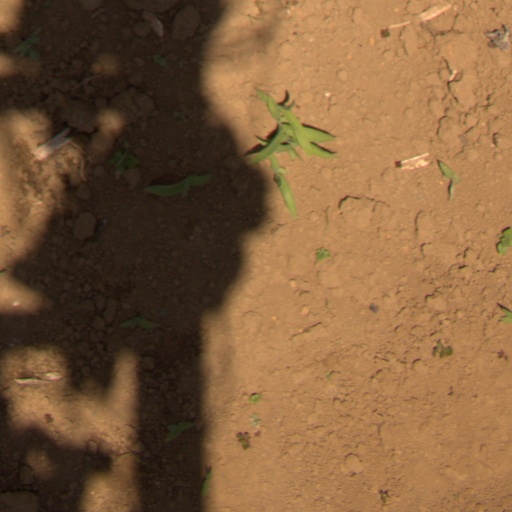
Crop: Jerusalem artichoke